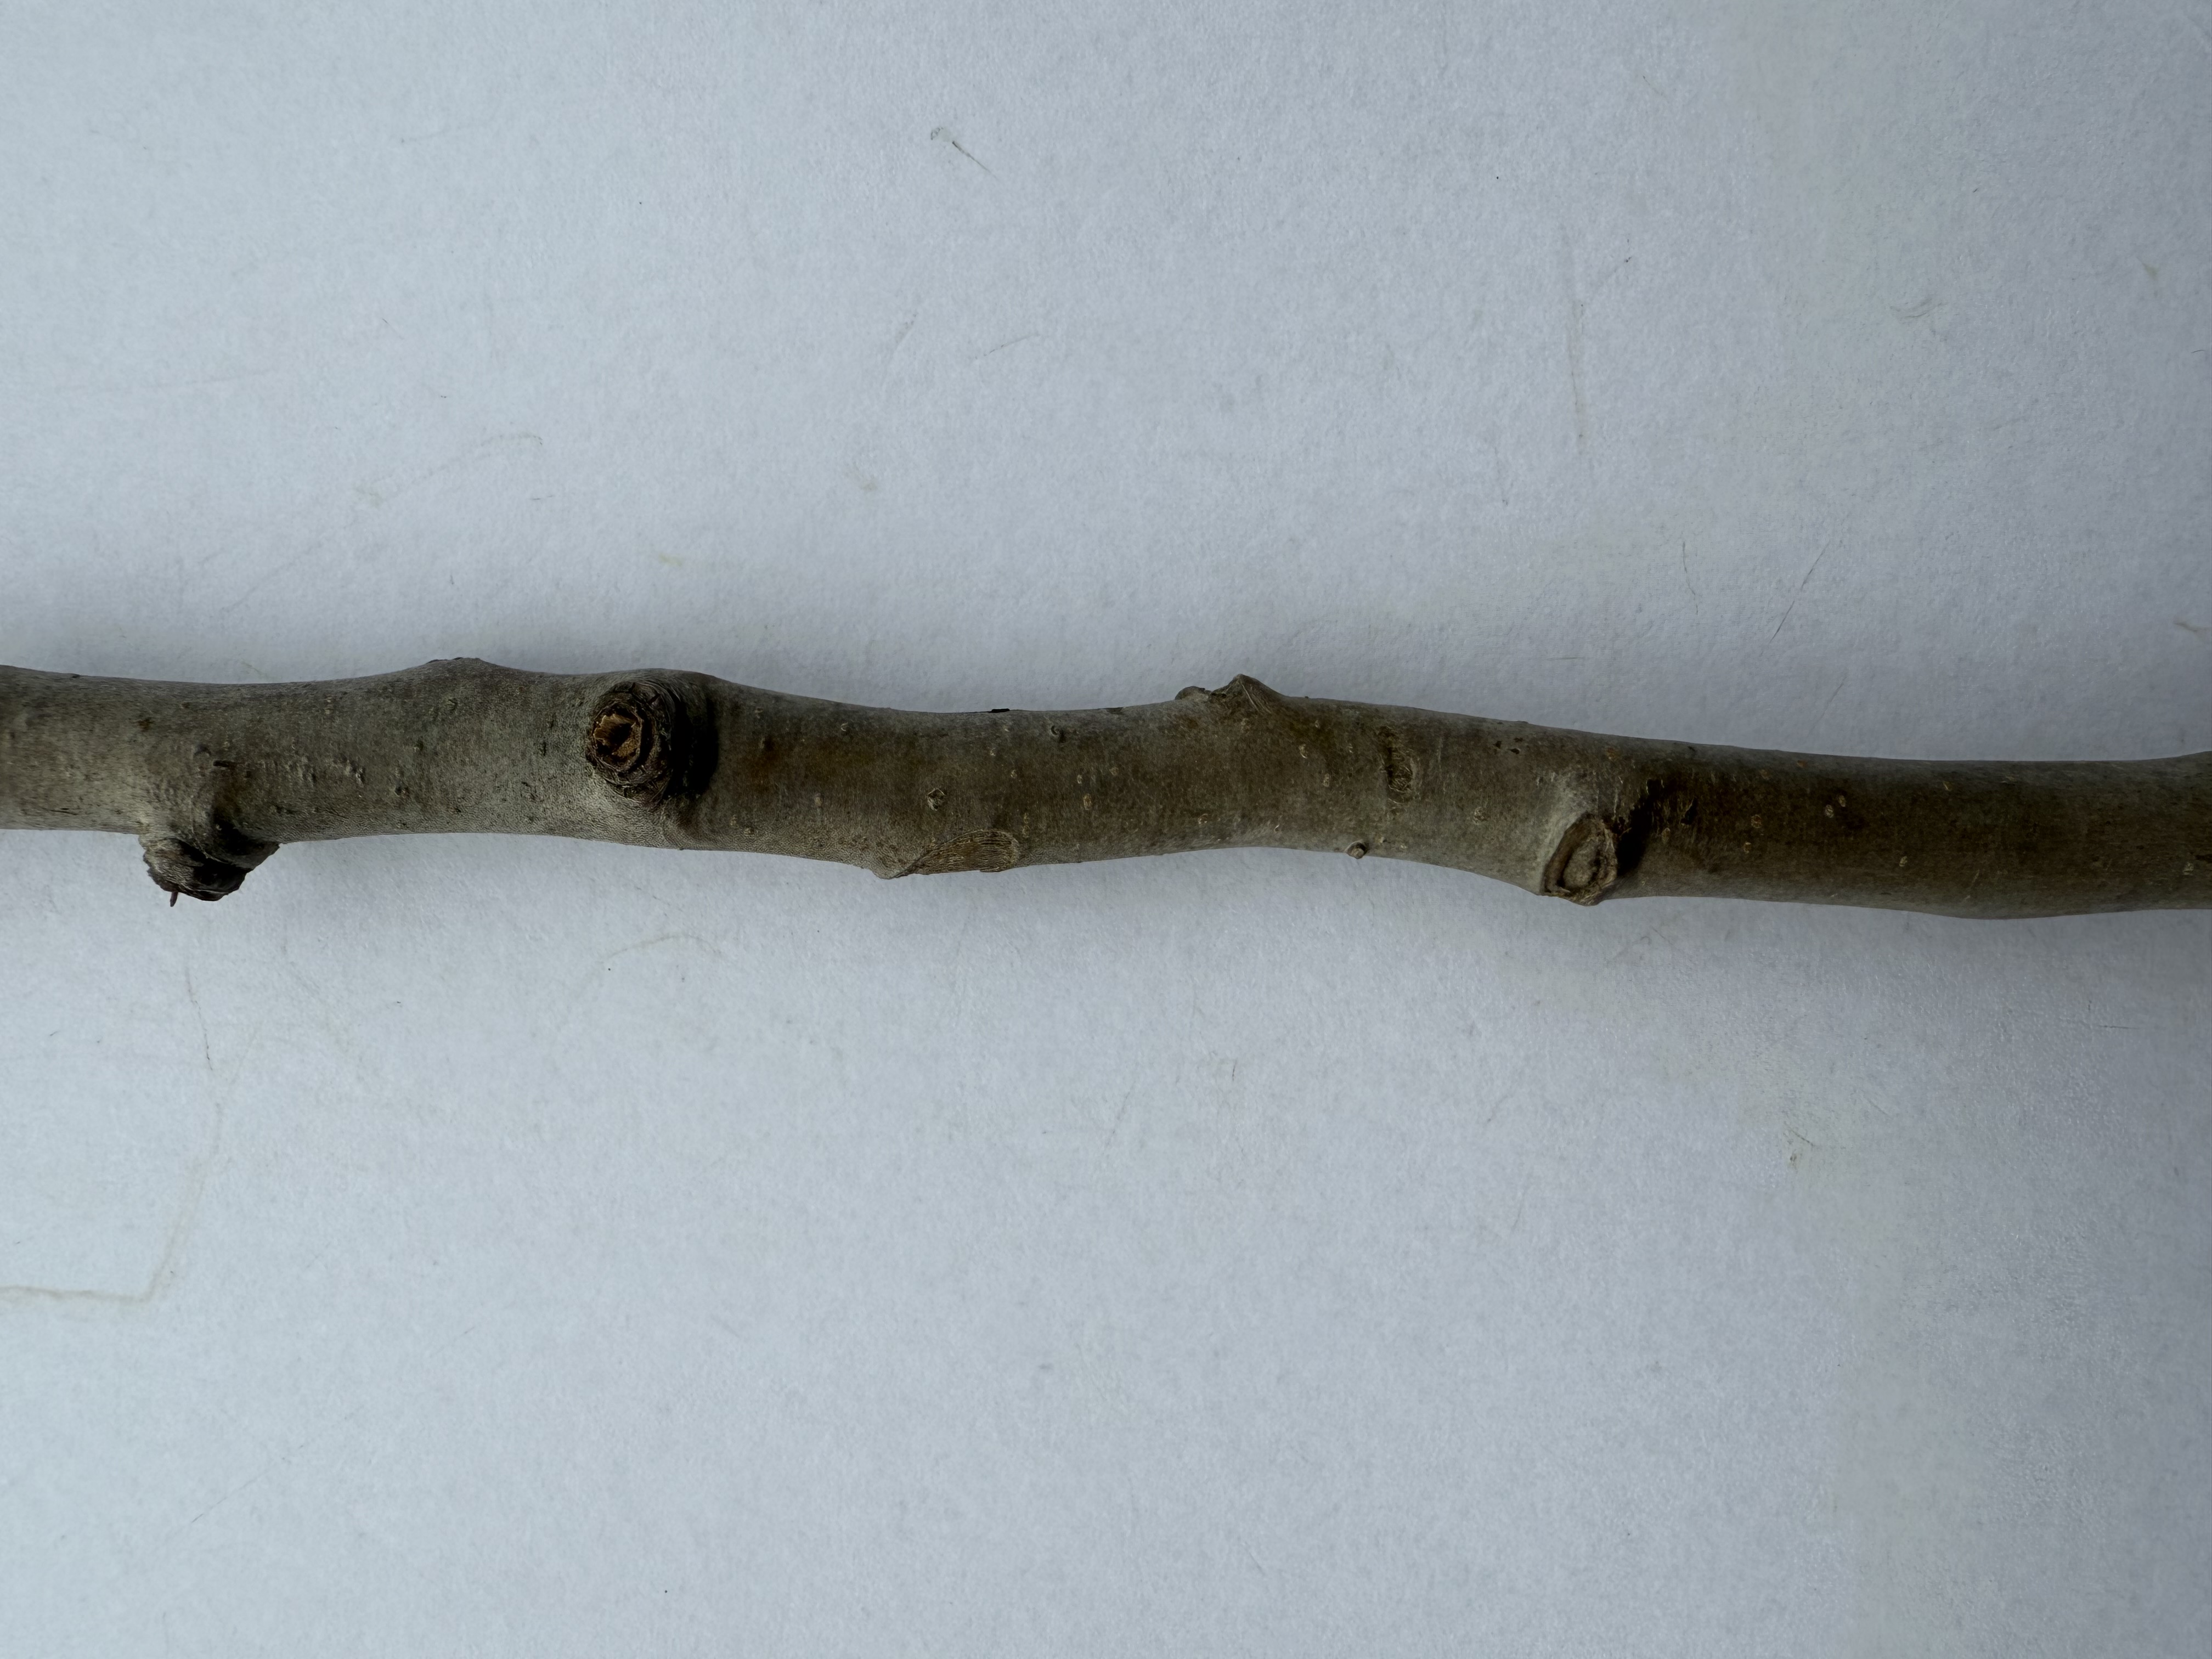
Variety: Akca Pear